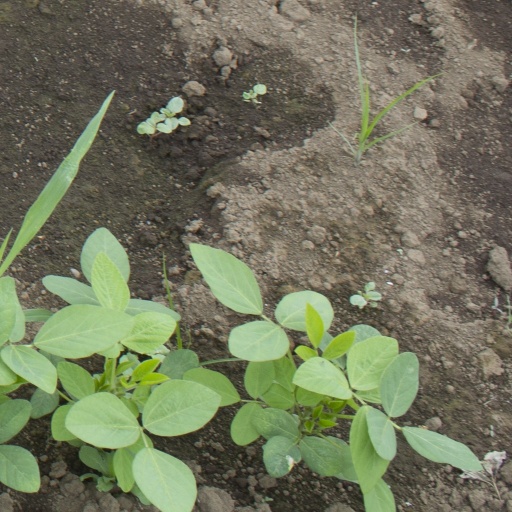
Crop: soybean